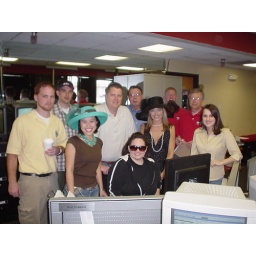
Some WDRB-TV FOX 41 News staffers (Julie Tam's teal &amp;amp; brown hat provided by Dee's)